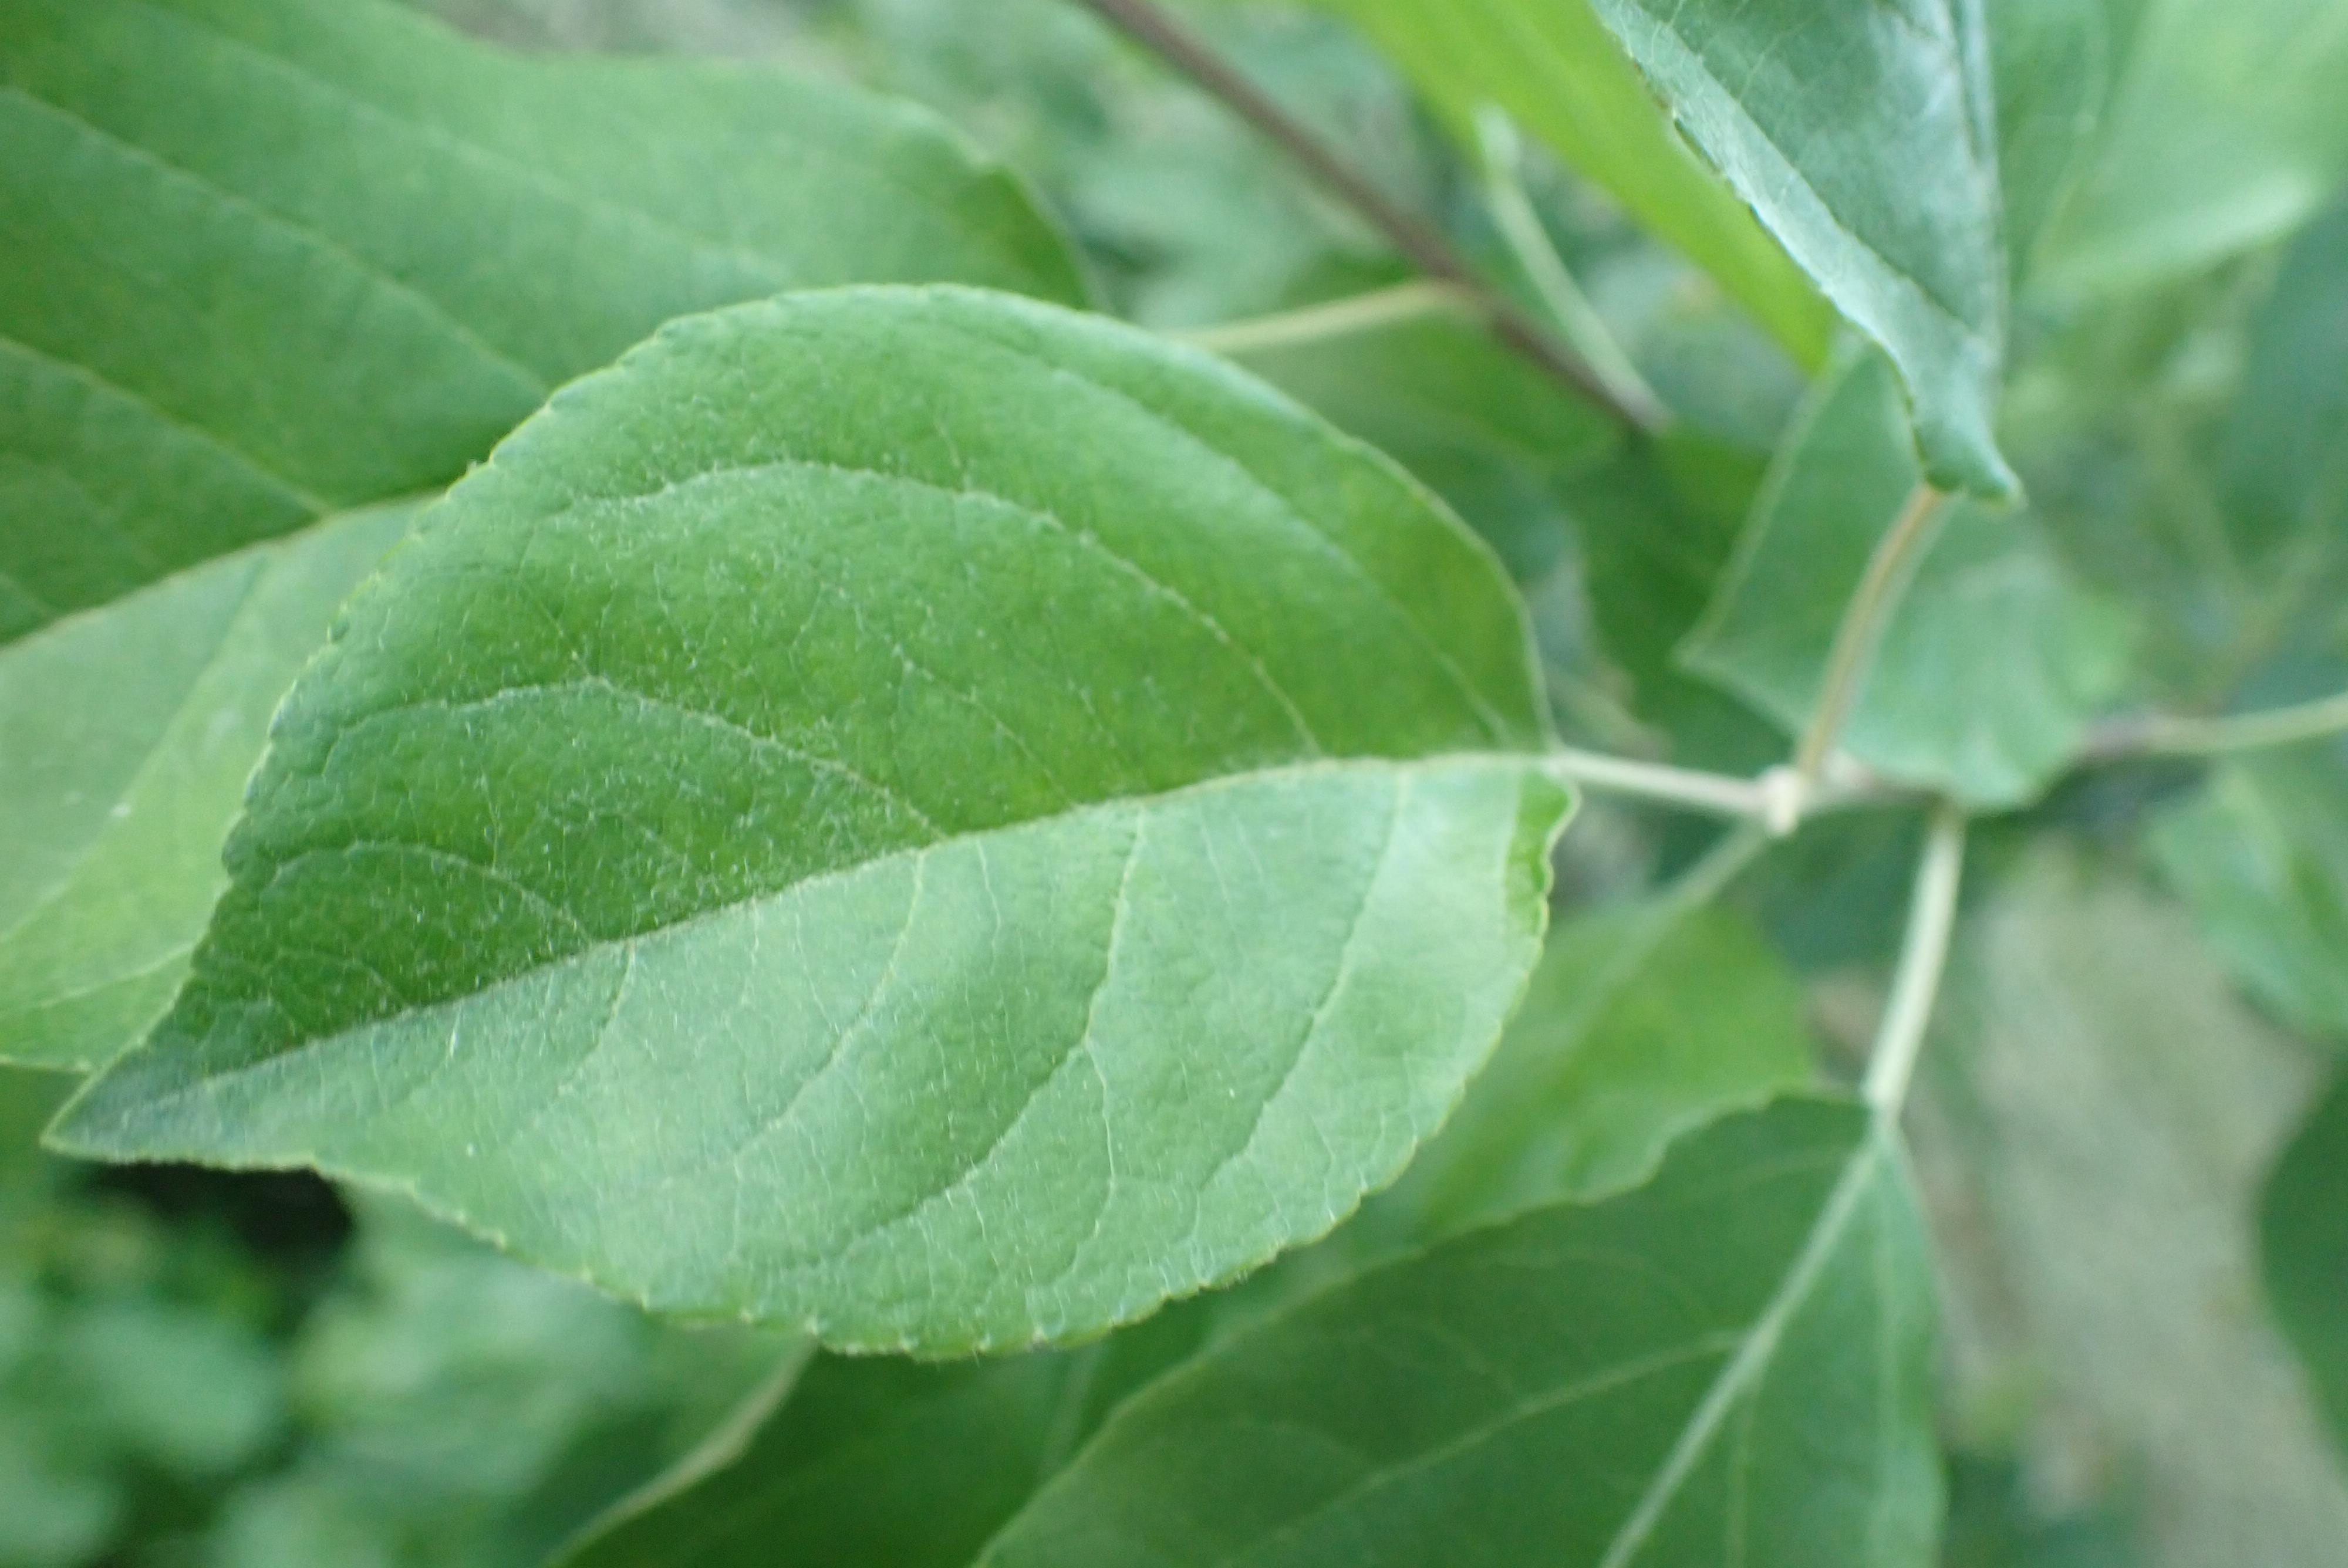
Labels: healthy